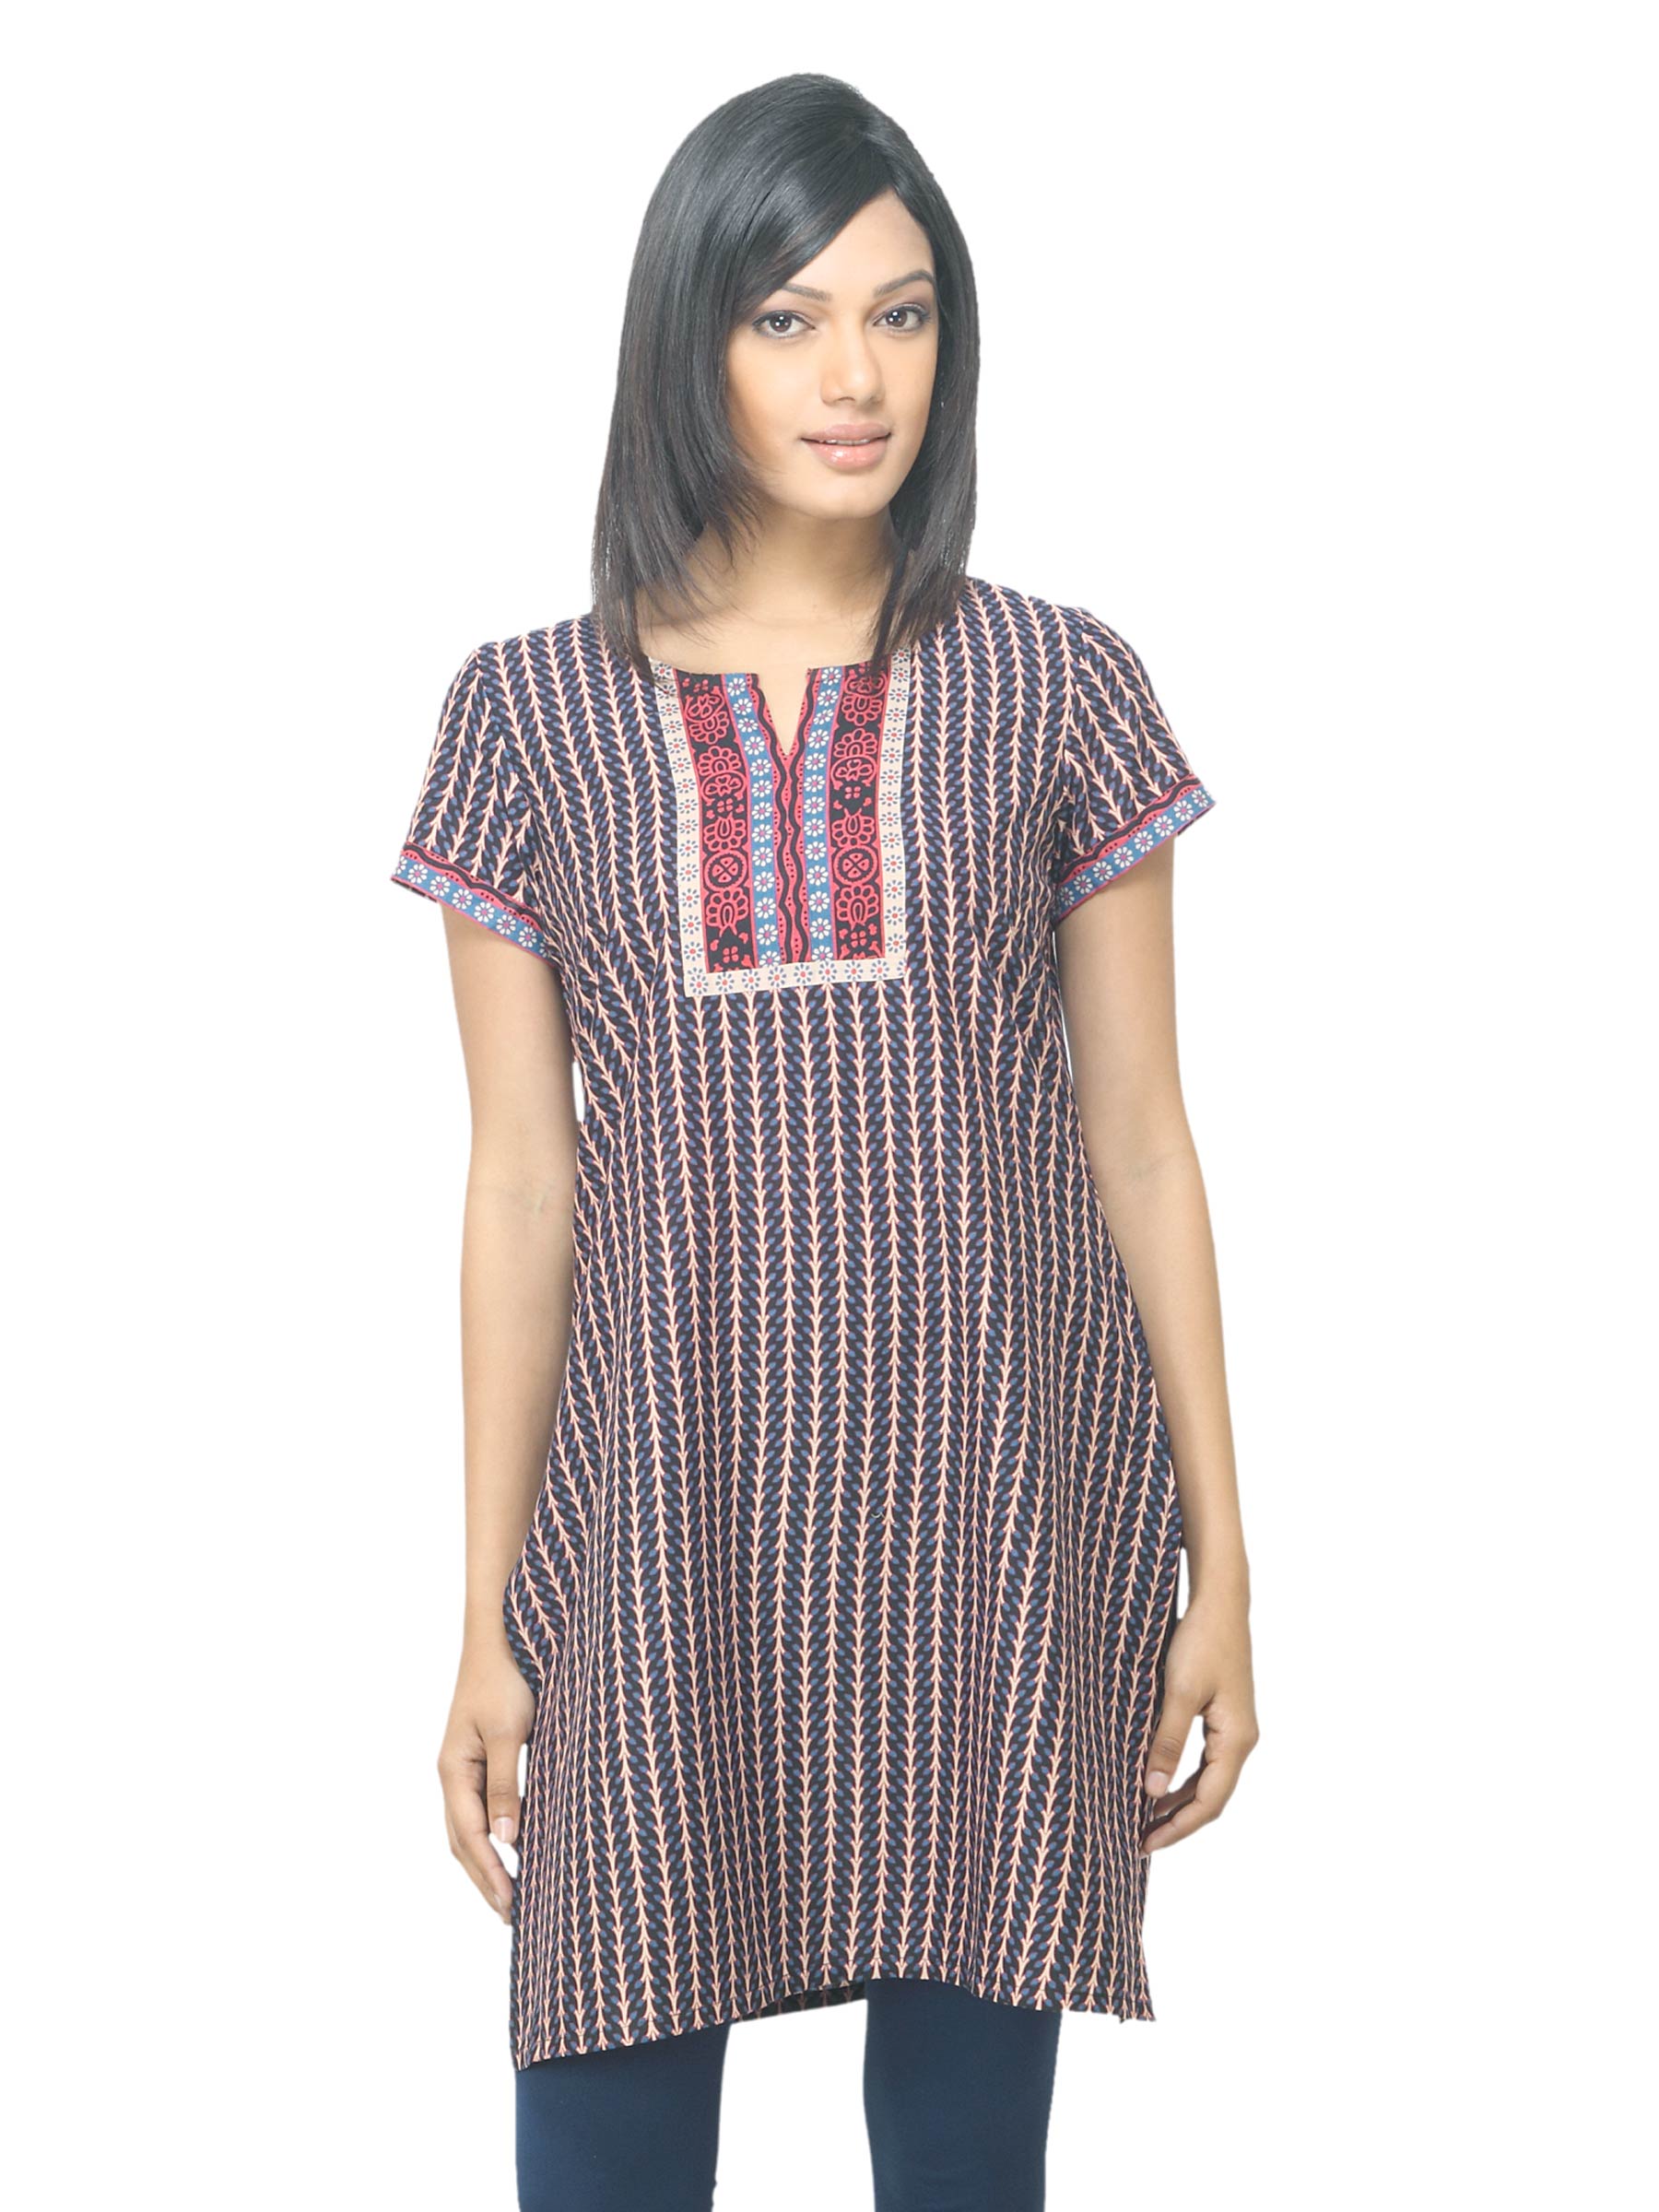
Aurelia Women Printed Black Kurta
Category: Apparel / Topwear / Kurtas
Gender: Women
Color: Black
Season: Summer 2012
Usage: Ethnic